Ault Store

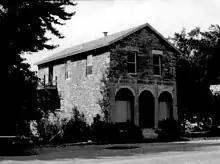
The structure's storefront windows had non-structural, decorative arches added to them, however they were removed in later restoration. The building was abandoned for a number of years before being transformed into a residential structure.

Edgar Ault, who had worked as a local merchant since 1859, built the store in 1866. Ault's store occupied the first floor and carried a full line of furniture, pharmaceuticals and necessities. The front room of the second floor housed the community's first library and the back room was used for office space. The local newspaper, the "Dundas News", operated out of the rear office from its founding in 1876 to its sale and incorporation into the nearby "Northfield News" in 1879. At the height of Dundas' original commercial district, the area also included another general store, hotel, shoe store, restaurant, meeting hall and saloon. The neighborhood began to shift once the Minnesota Central Railway built its station on the west side of the river, resulting in the development of Railway Street and the platting of the Railway Addition in 1865. The commercial focus of the city shifted to near the railroad. Ault joined the move across the river in 1882, moving his store to larger quarters on Railway Street.